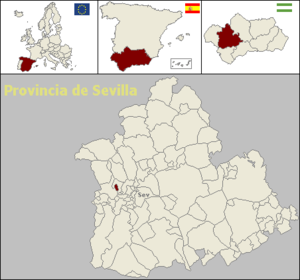
Albaida del Aljarafe est une commune située dans la province de Séville de la communauté autonome d’Andalousie en Espagne.